Kings County, Nova Scotia

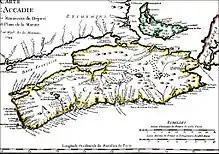
Map of Acadie 1744

The colonization of "Les Mines" and Grand Pre began in the 1680s when a few families relocated from the French settlement at Port Royal. These "Acadian" settlers were named after the French name for the land "Acadie" meaning "land of plenty". These farmers were accustomed to farming on dyked lands, and did so here as well. This took place on the normally salty but fertile marshes that were found on the banks of the Minas Basin, through the use of dykes and aboiteaux that allowed fresh water to enter but kept out the salt-water tide. The Acadian farmers prospered in Kings County, and lived harmoniously with the Mi'kmaq. The Acadians and Mi'kmaq jointly fought numerous battles against the British in the Raid on Grand Pré, Battle of Grand Pré, and the Siege of Grand Pré.